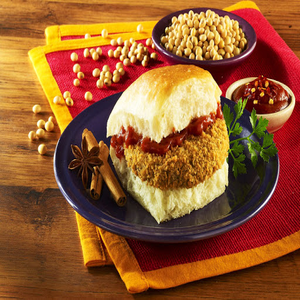
Dish: vadapav